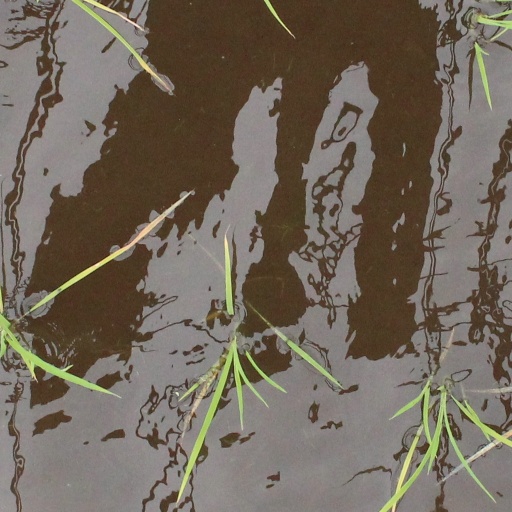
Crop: rice